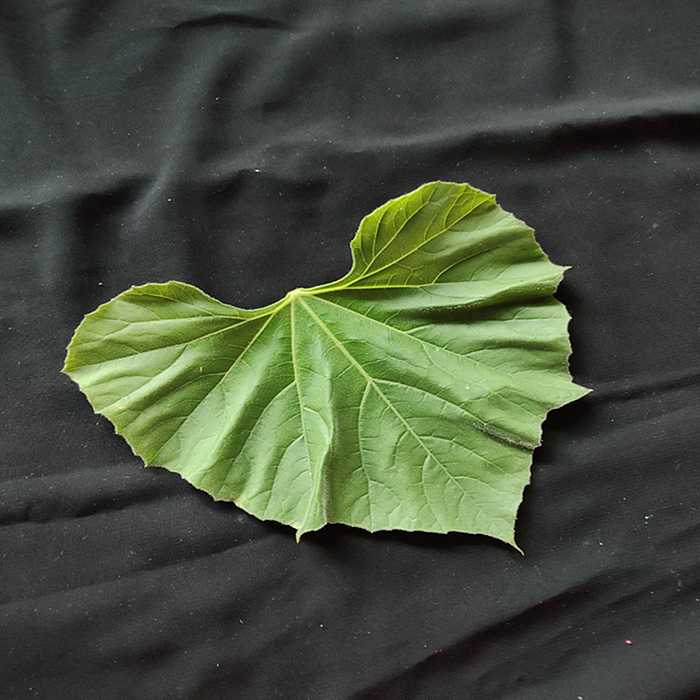
Plant: Bottle gourd
Label: Fresh leaf